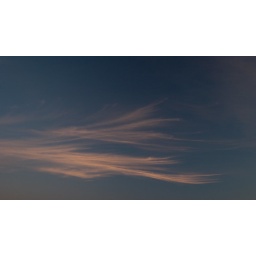
cloud formations in the sky